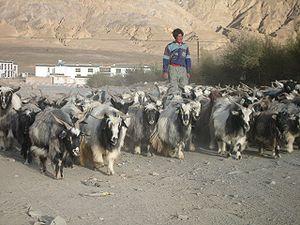
La viande de chèvre provient de la chèvre domestique Capra aegagrus hircus ou sauvage Capra aegagrus aegagrus.